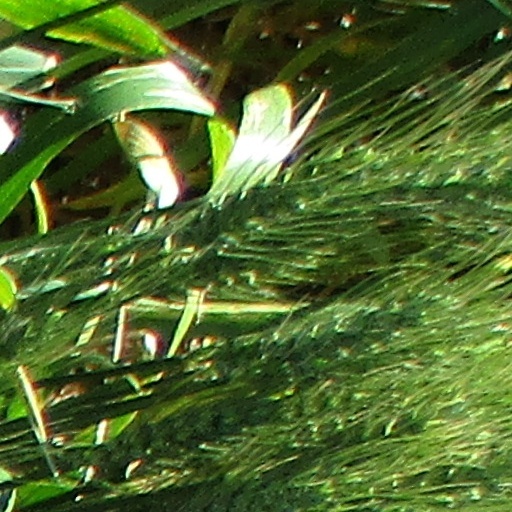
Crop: wheat